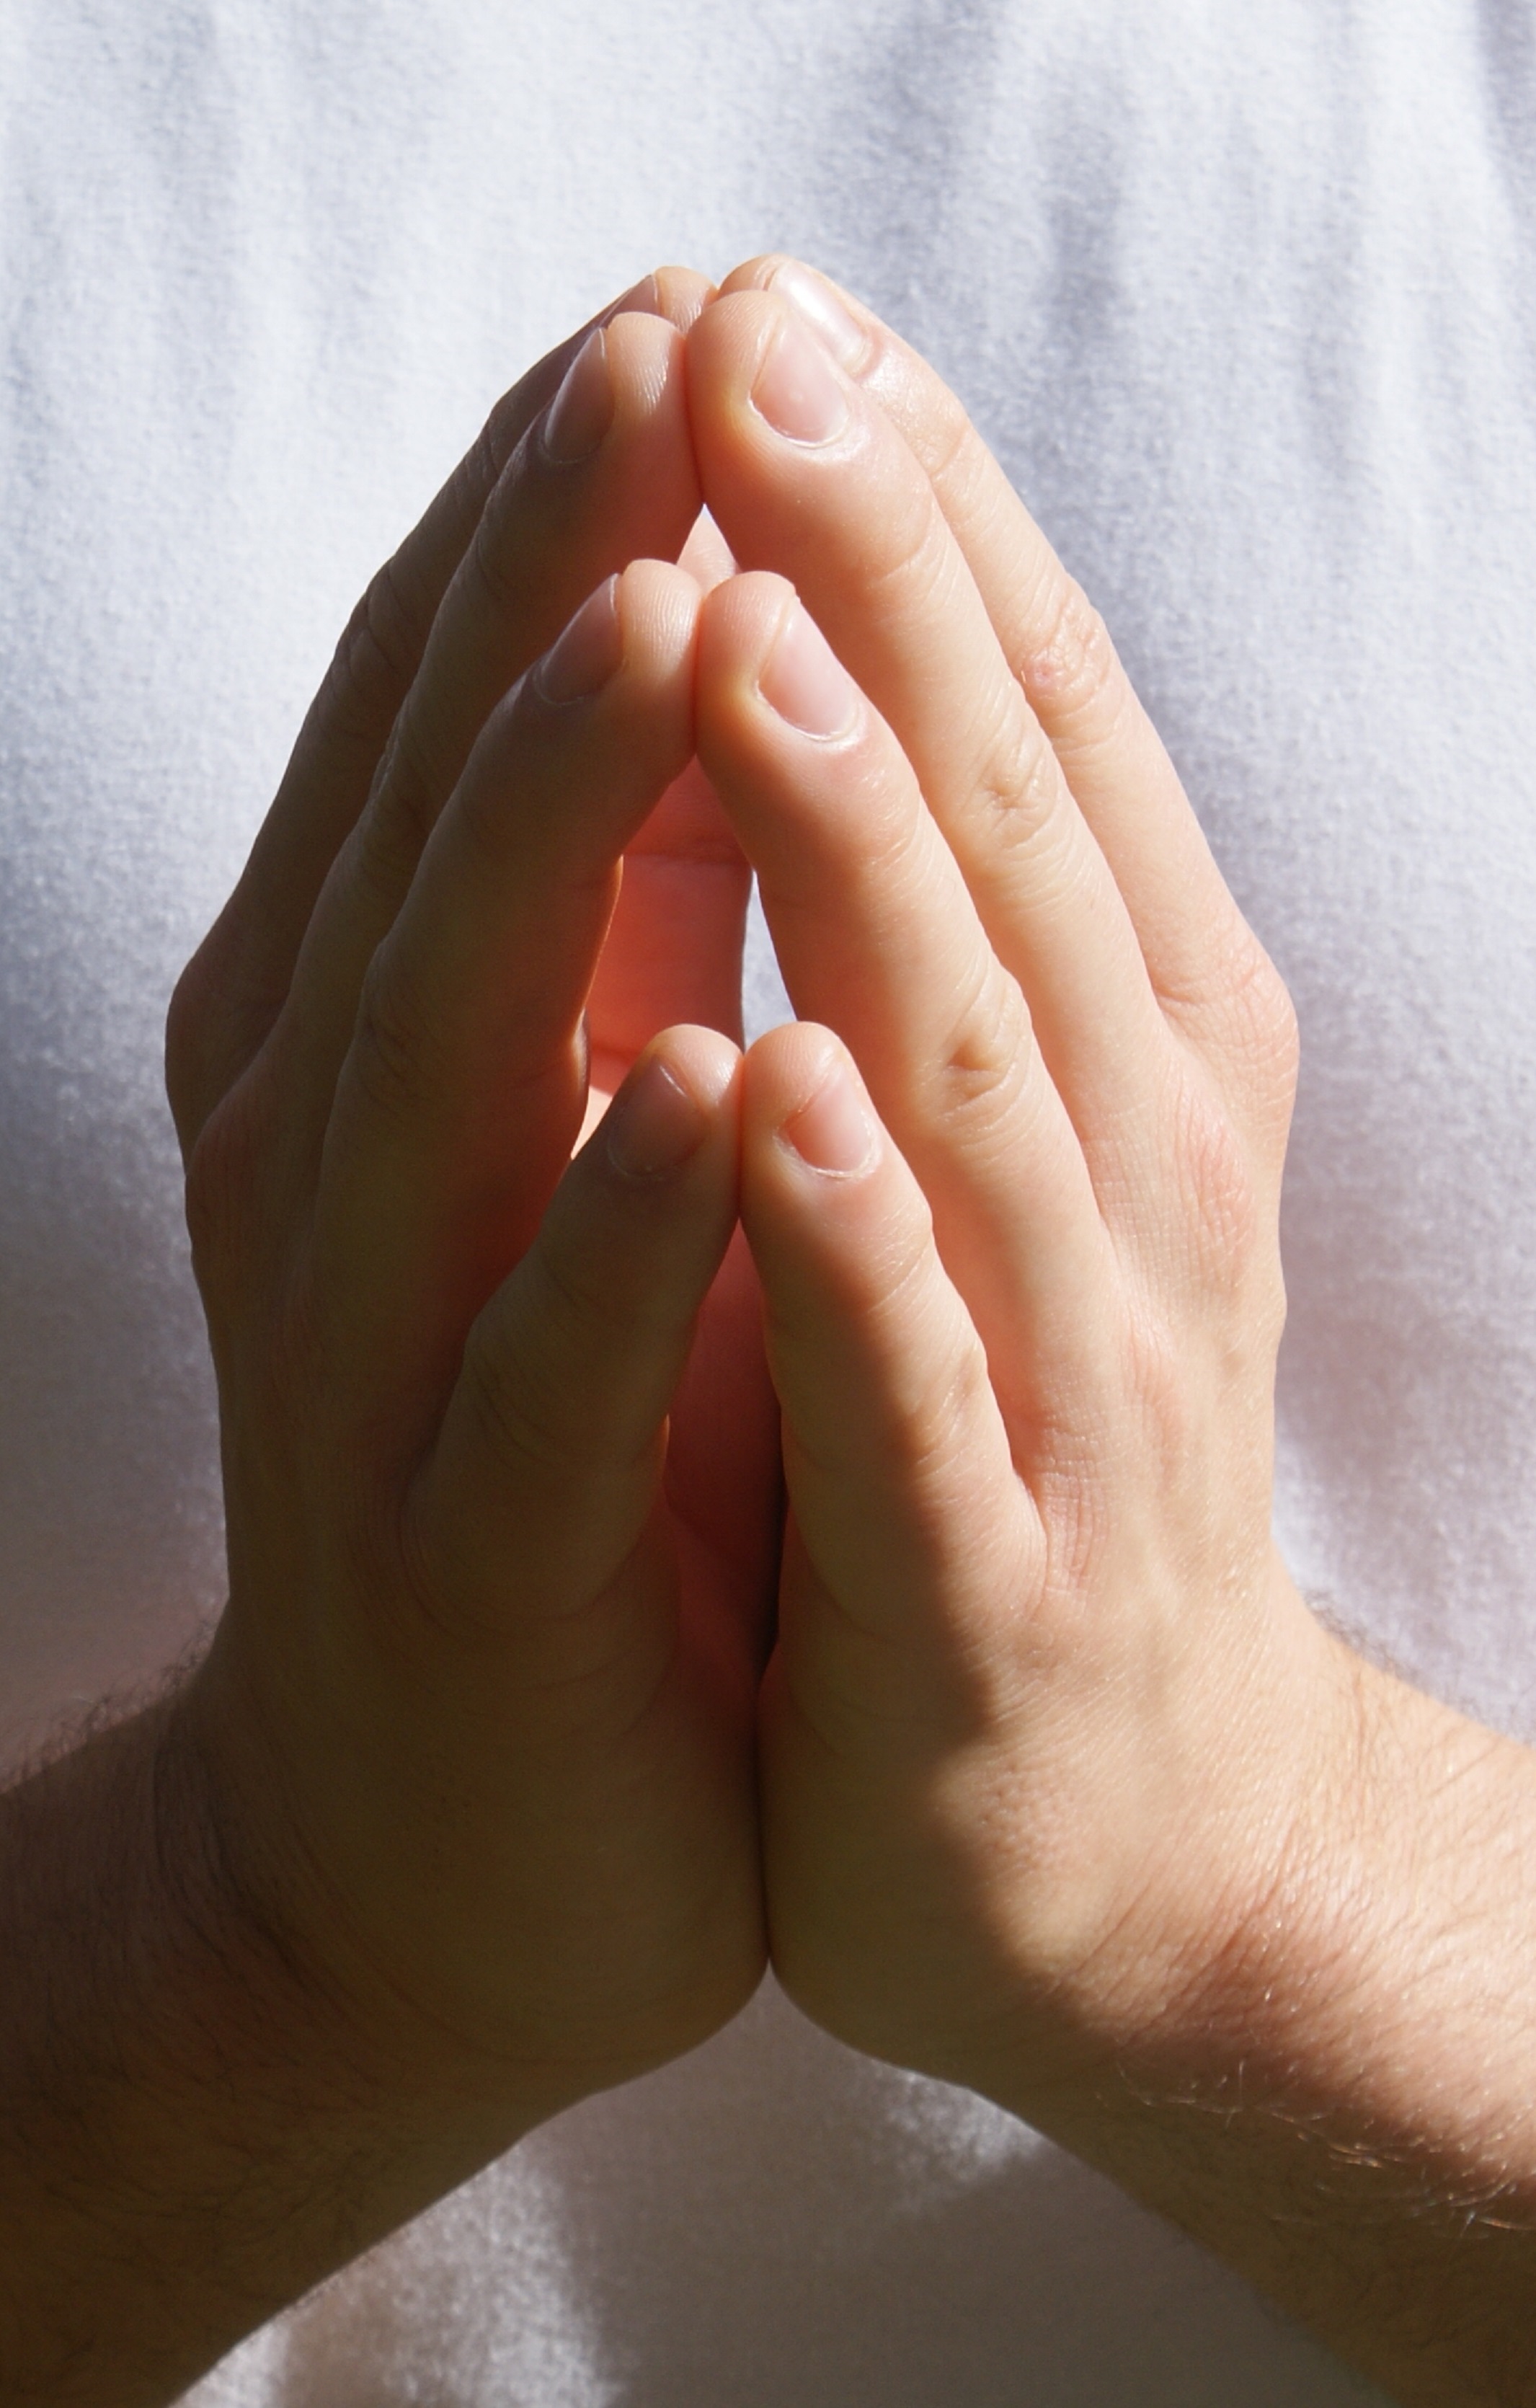
hand, photography, leg, finger, foot, meditate, religion, human, rest, arm, nail, lip, spiritual, pray, mouth, close up, human body, nose, meditation, hands, faith, skin, beauty, prayer, organ, toe, harmony, thumb, interaction, sense, yin and yang